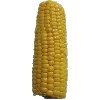
Label: Corn 1